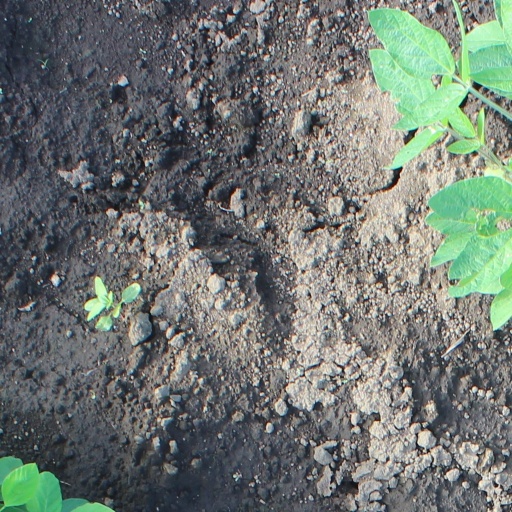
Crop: soybean